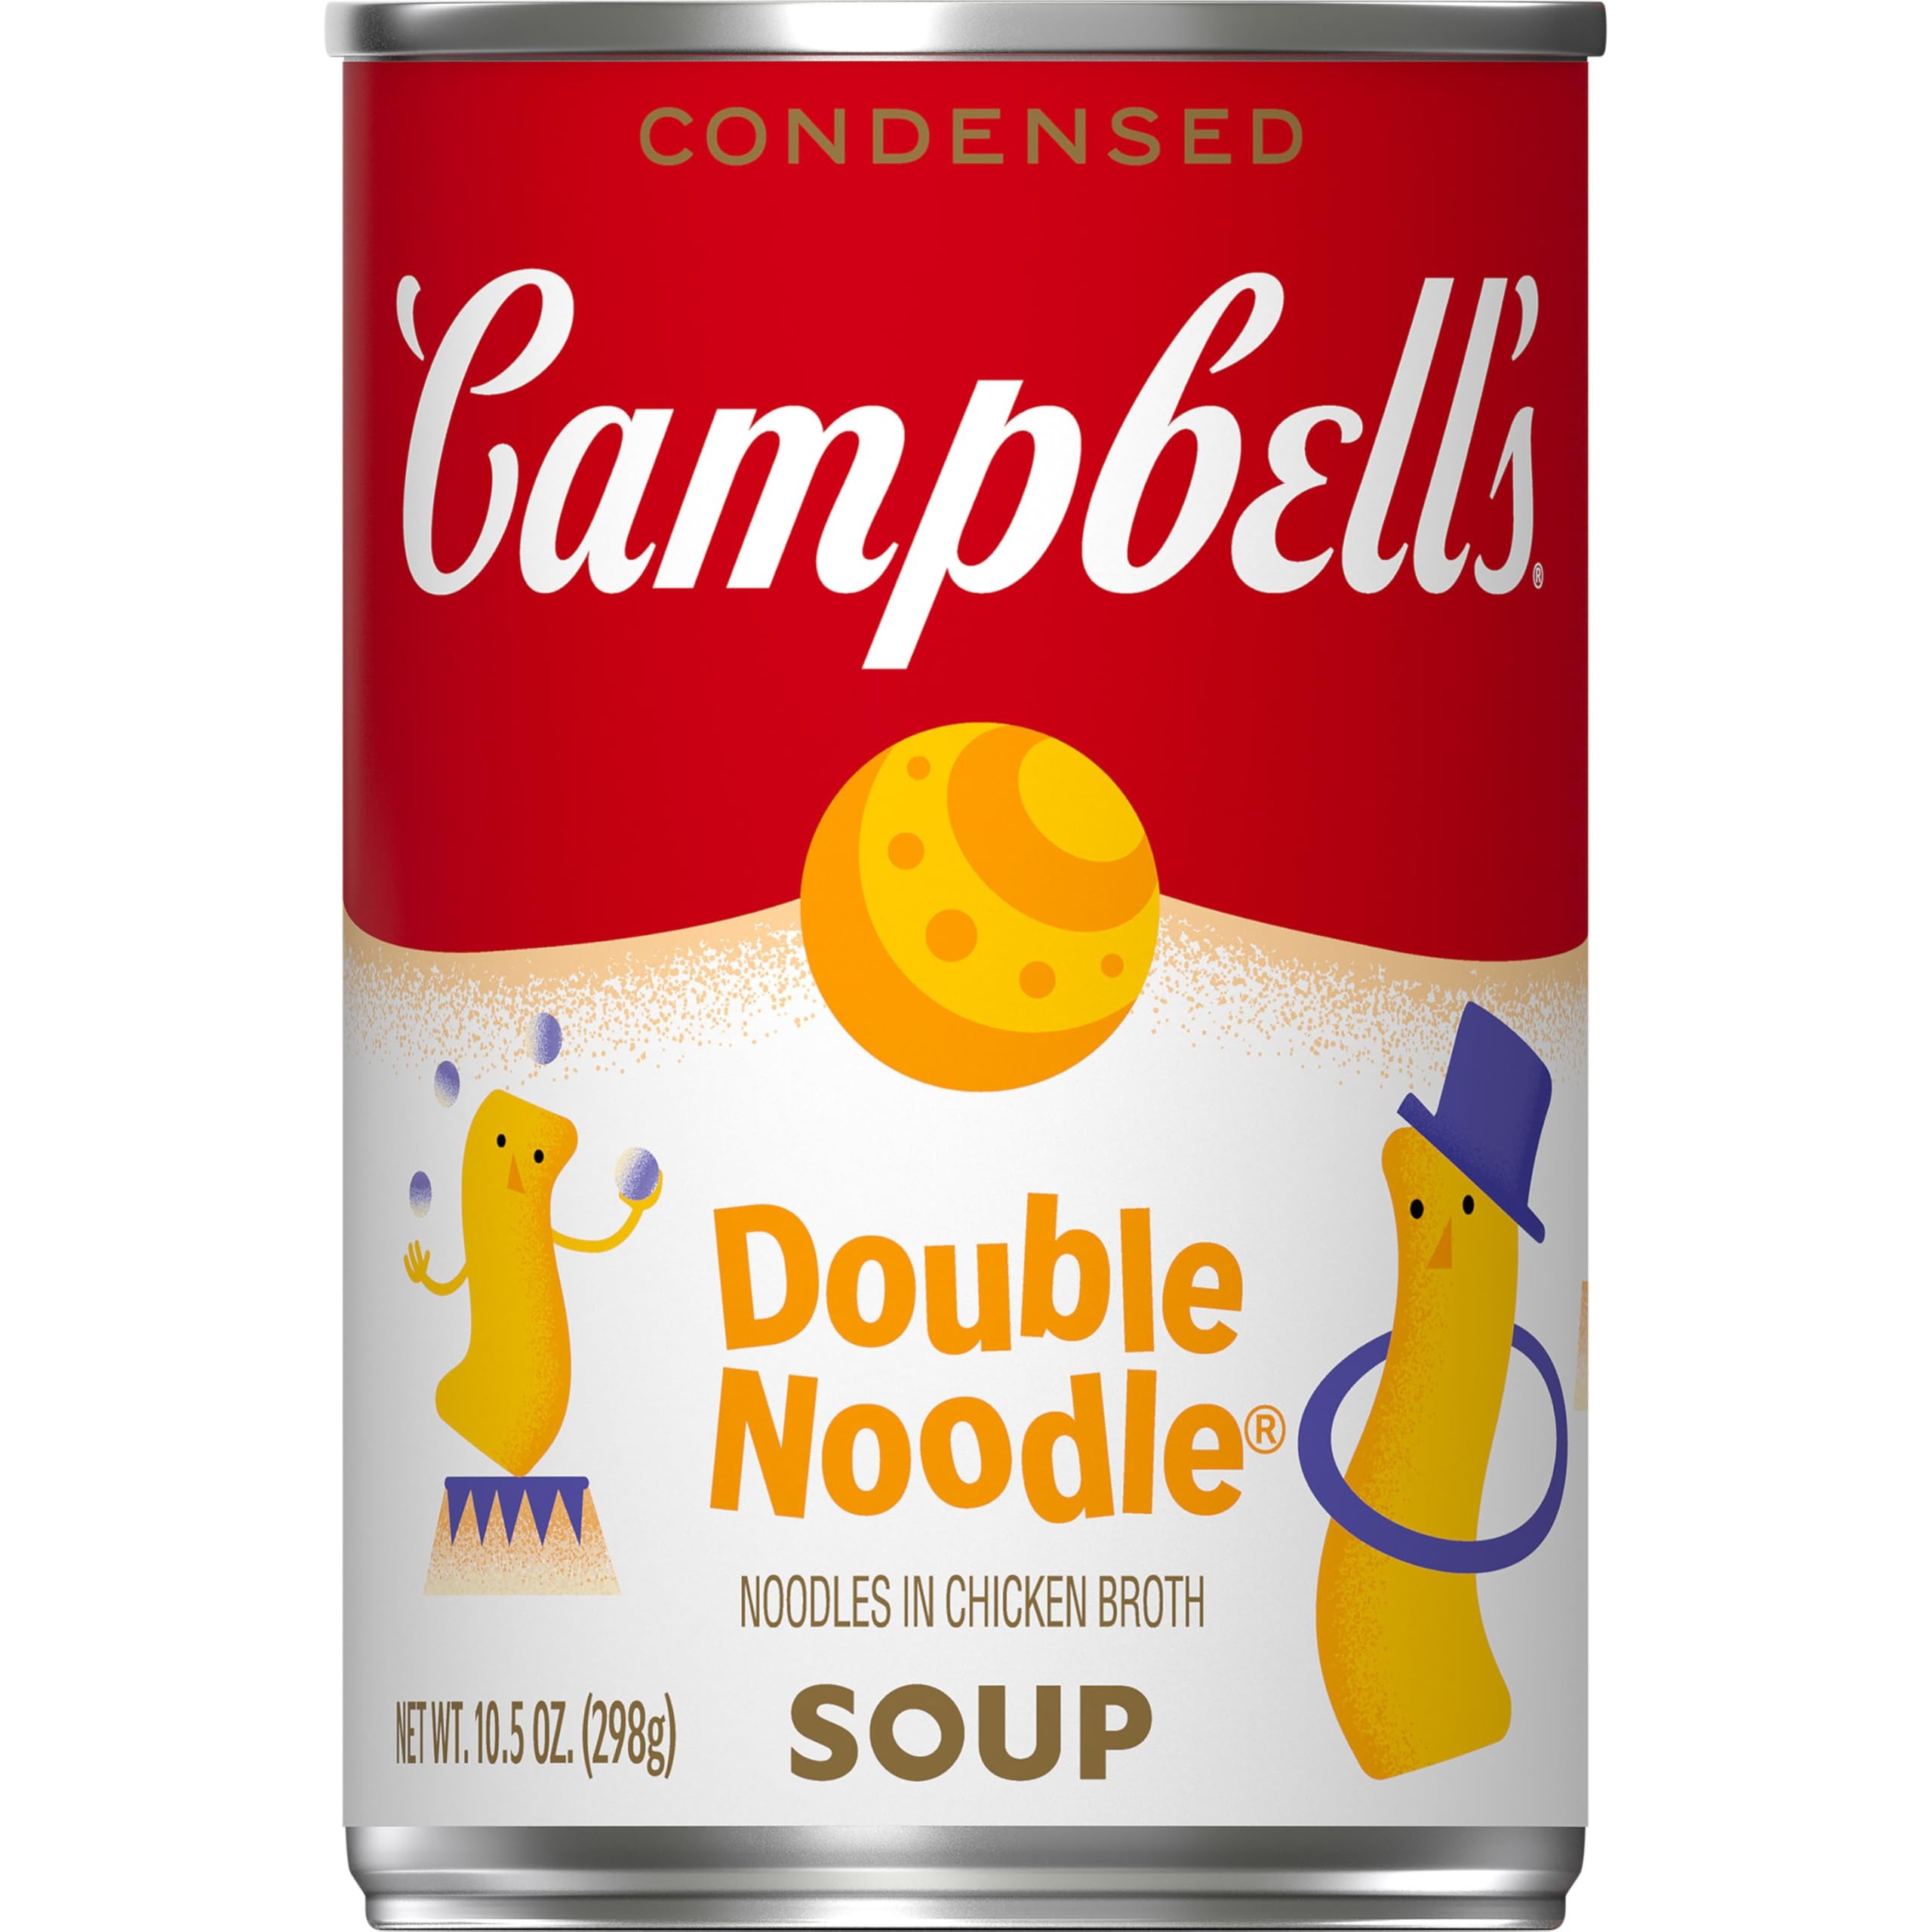
Item Name: Campbell’s Condensed Kids Double Noodle Soup, 10.5 oz Can
Bullet Point 1: One (1) 10.5 oz can of Campbell’s Condensed Kids Double Noodle Soup
Bullet Point 2: Delightful and delicious chicken soup crafted with noodles in savory chicken broth
Bullet Point 3: Contains no artificial flavors and no MSG added
Bullet Point 4: Top this playful kids soup with Pepperidge Farm Goldfish Crackers, or pair it with a sandwich for something quick and easy
Bullet Point 5: Our convenient canned soup is a year-round pantry staple and the perfect comfort food on a chilly day or when your kiddo’s feeling under the weather
Value: 10.5
Unit: Fl Oz

Price: 1.89